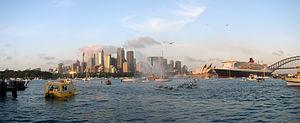
"Le RMS Queen Mary 2 est un paquebot transatlantique britannique de la Cunard construit en France dans les Chantiers de l'Atlantique à Saint-Nazaire et mis en service en 2004 pour assurer la ligne régulière Europe-Amérique du Nord. Il fut à sa construction le paquebot à plus fort tonnage du monde. Il est parfois surnommé ""le dernier transatlantique"", étant le dernier paquebot à effectuer des traversées reliant l'Europe à l'Amérique.